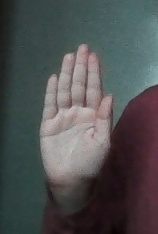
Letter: seen